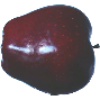
Label: Apple Red Delicious 1